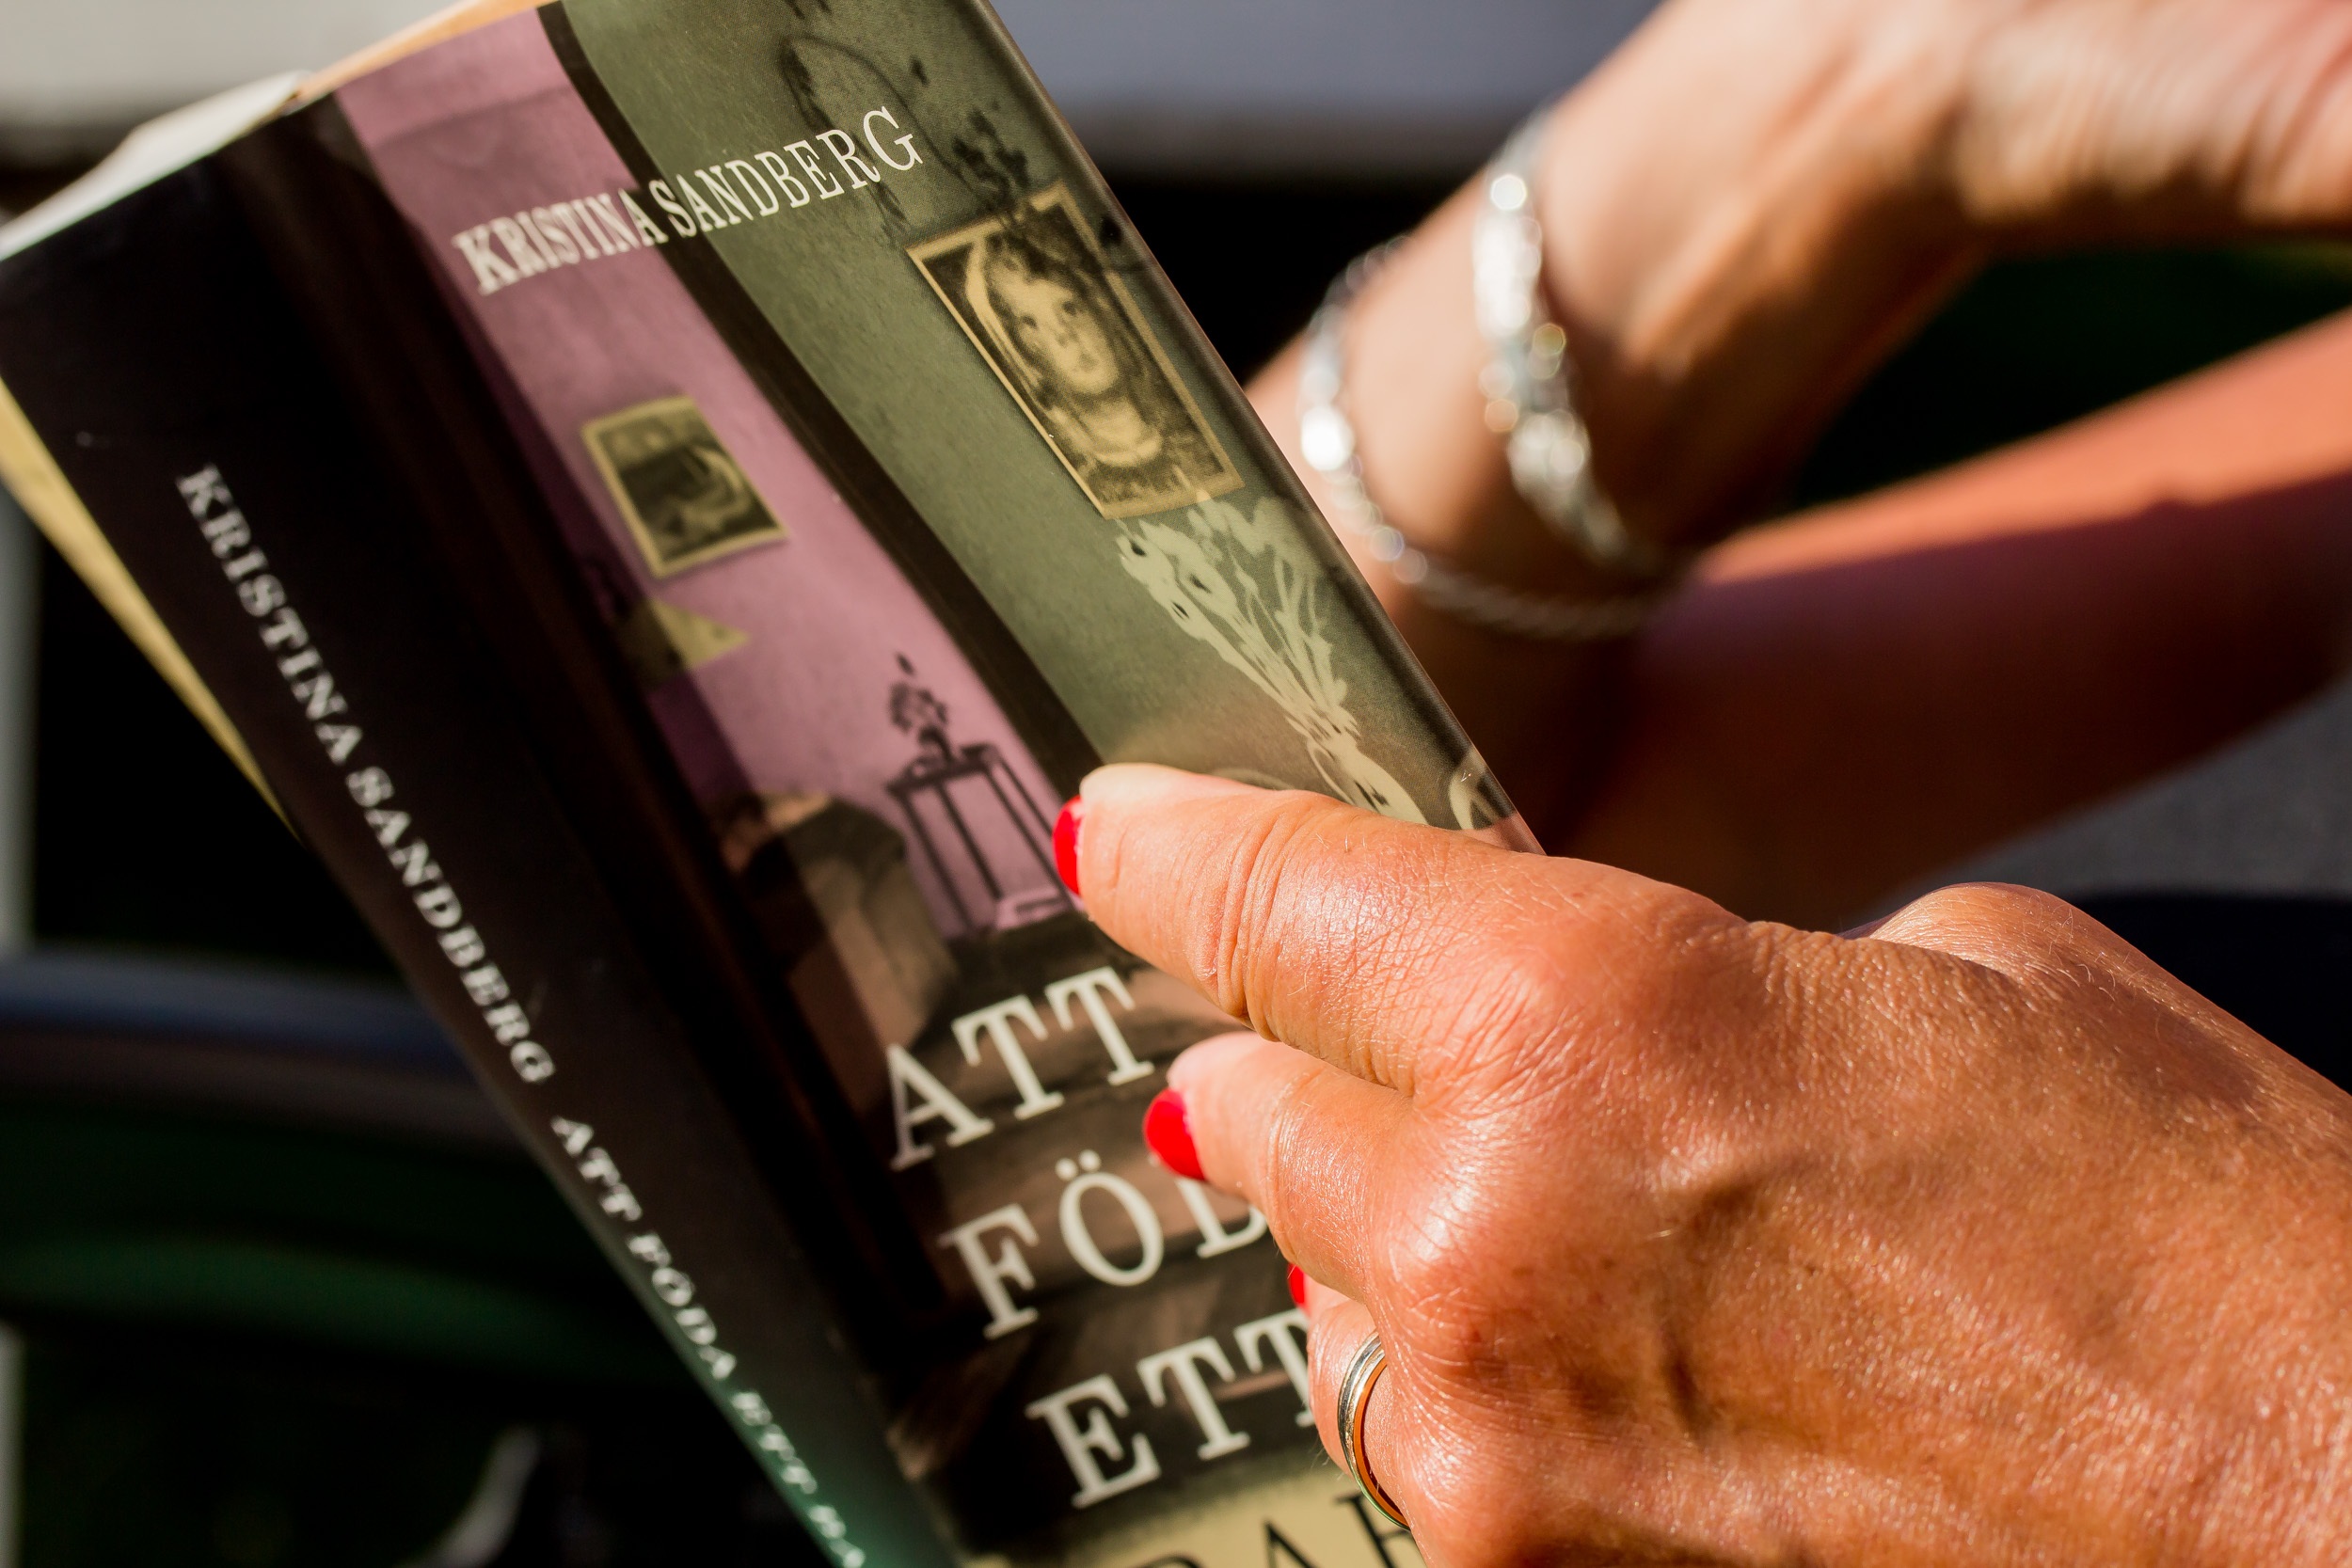
hand, book, reading, finger, red, jewelry, close up, brand, cash, hands, nails, sense, book title